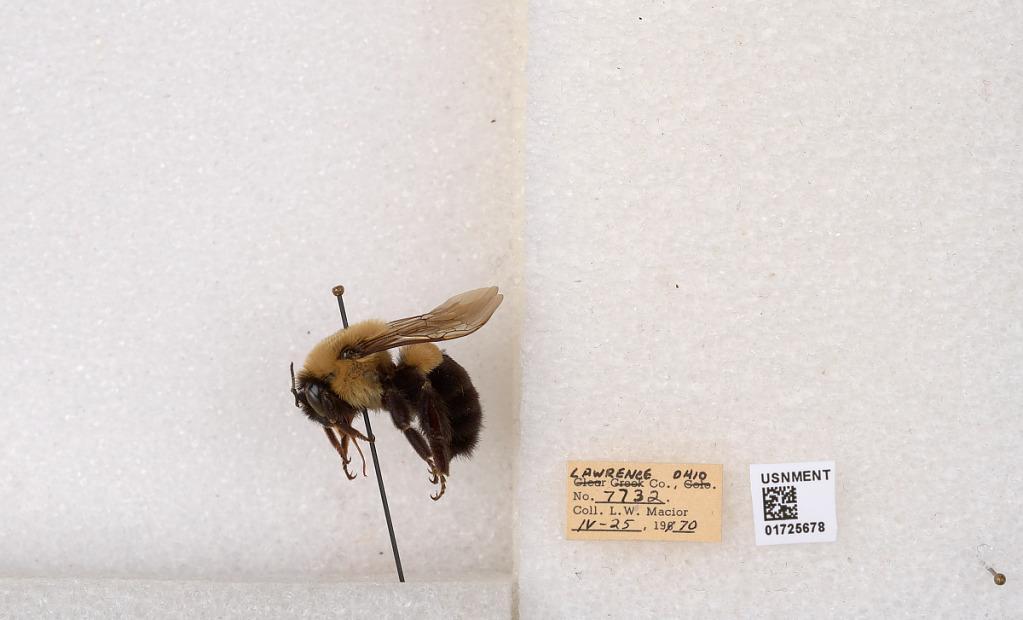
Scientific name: Bombus impatiens Cresson
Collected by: L. Macior
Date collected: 1970-4-25
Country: United States
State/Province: Ohio
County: Lawrence
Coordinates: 38.5985, -82.5367